Helen Heng

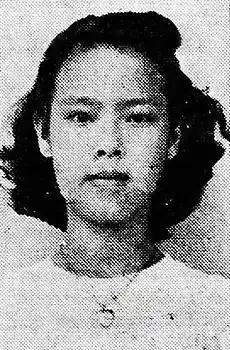
Helen Heng in 1951

Helen Heng Siak Neo (1933 – 16 April 2018) was a Singaporean badminton player who won numerous titles in the late 1940s to the mid 1950s. She was Singapore's badminton star of the 1950s and was the youngest winner of the Malaysia Open women's singles and doubles titles when she won it at the age of 15. Helen was also the most successful female shuttler in Singapore Open history with 15 titles (seven in singles and eight in doubles) and the first female player from Singapore to participate in the Uber Cup as part of the Malayan team in 1956.